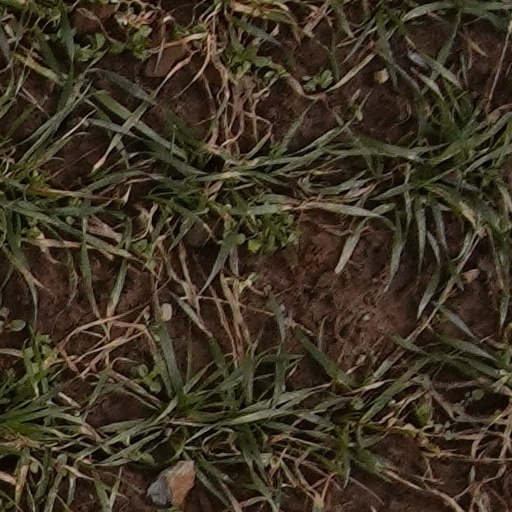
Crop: wheat